Wordle

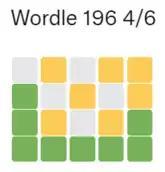
Text saying "Wordle 196 4/6", followed by four lines of five emoji boxes each: white, yellow, white, yellow, yellow; green, white, yellow, white, yellow; green, yellow, white, yellow, green; green, green, green, green, green.

Every day, a new five-letter word is chosen, and players attempt to guess it within six tries. After each guess, the letters are color-coded to indicate their accuracy: green means the letter is correct and in the right position, yellow means it is in the word but in the wrong position, and gray means it is not in the word at all. If a guessed word contains multiple instances of the same letter—such as the "o"s in "robot"—those letters will be marked green or yellow only if the answer also contains them multiple times; otherwise, extra occurrences will be marked gray.